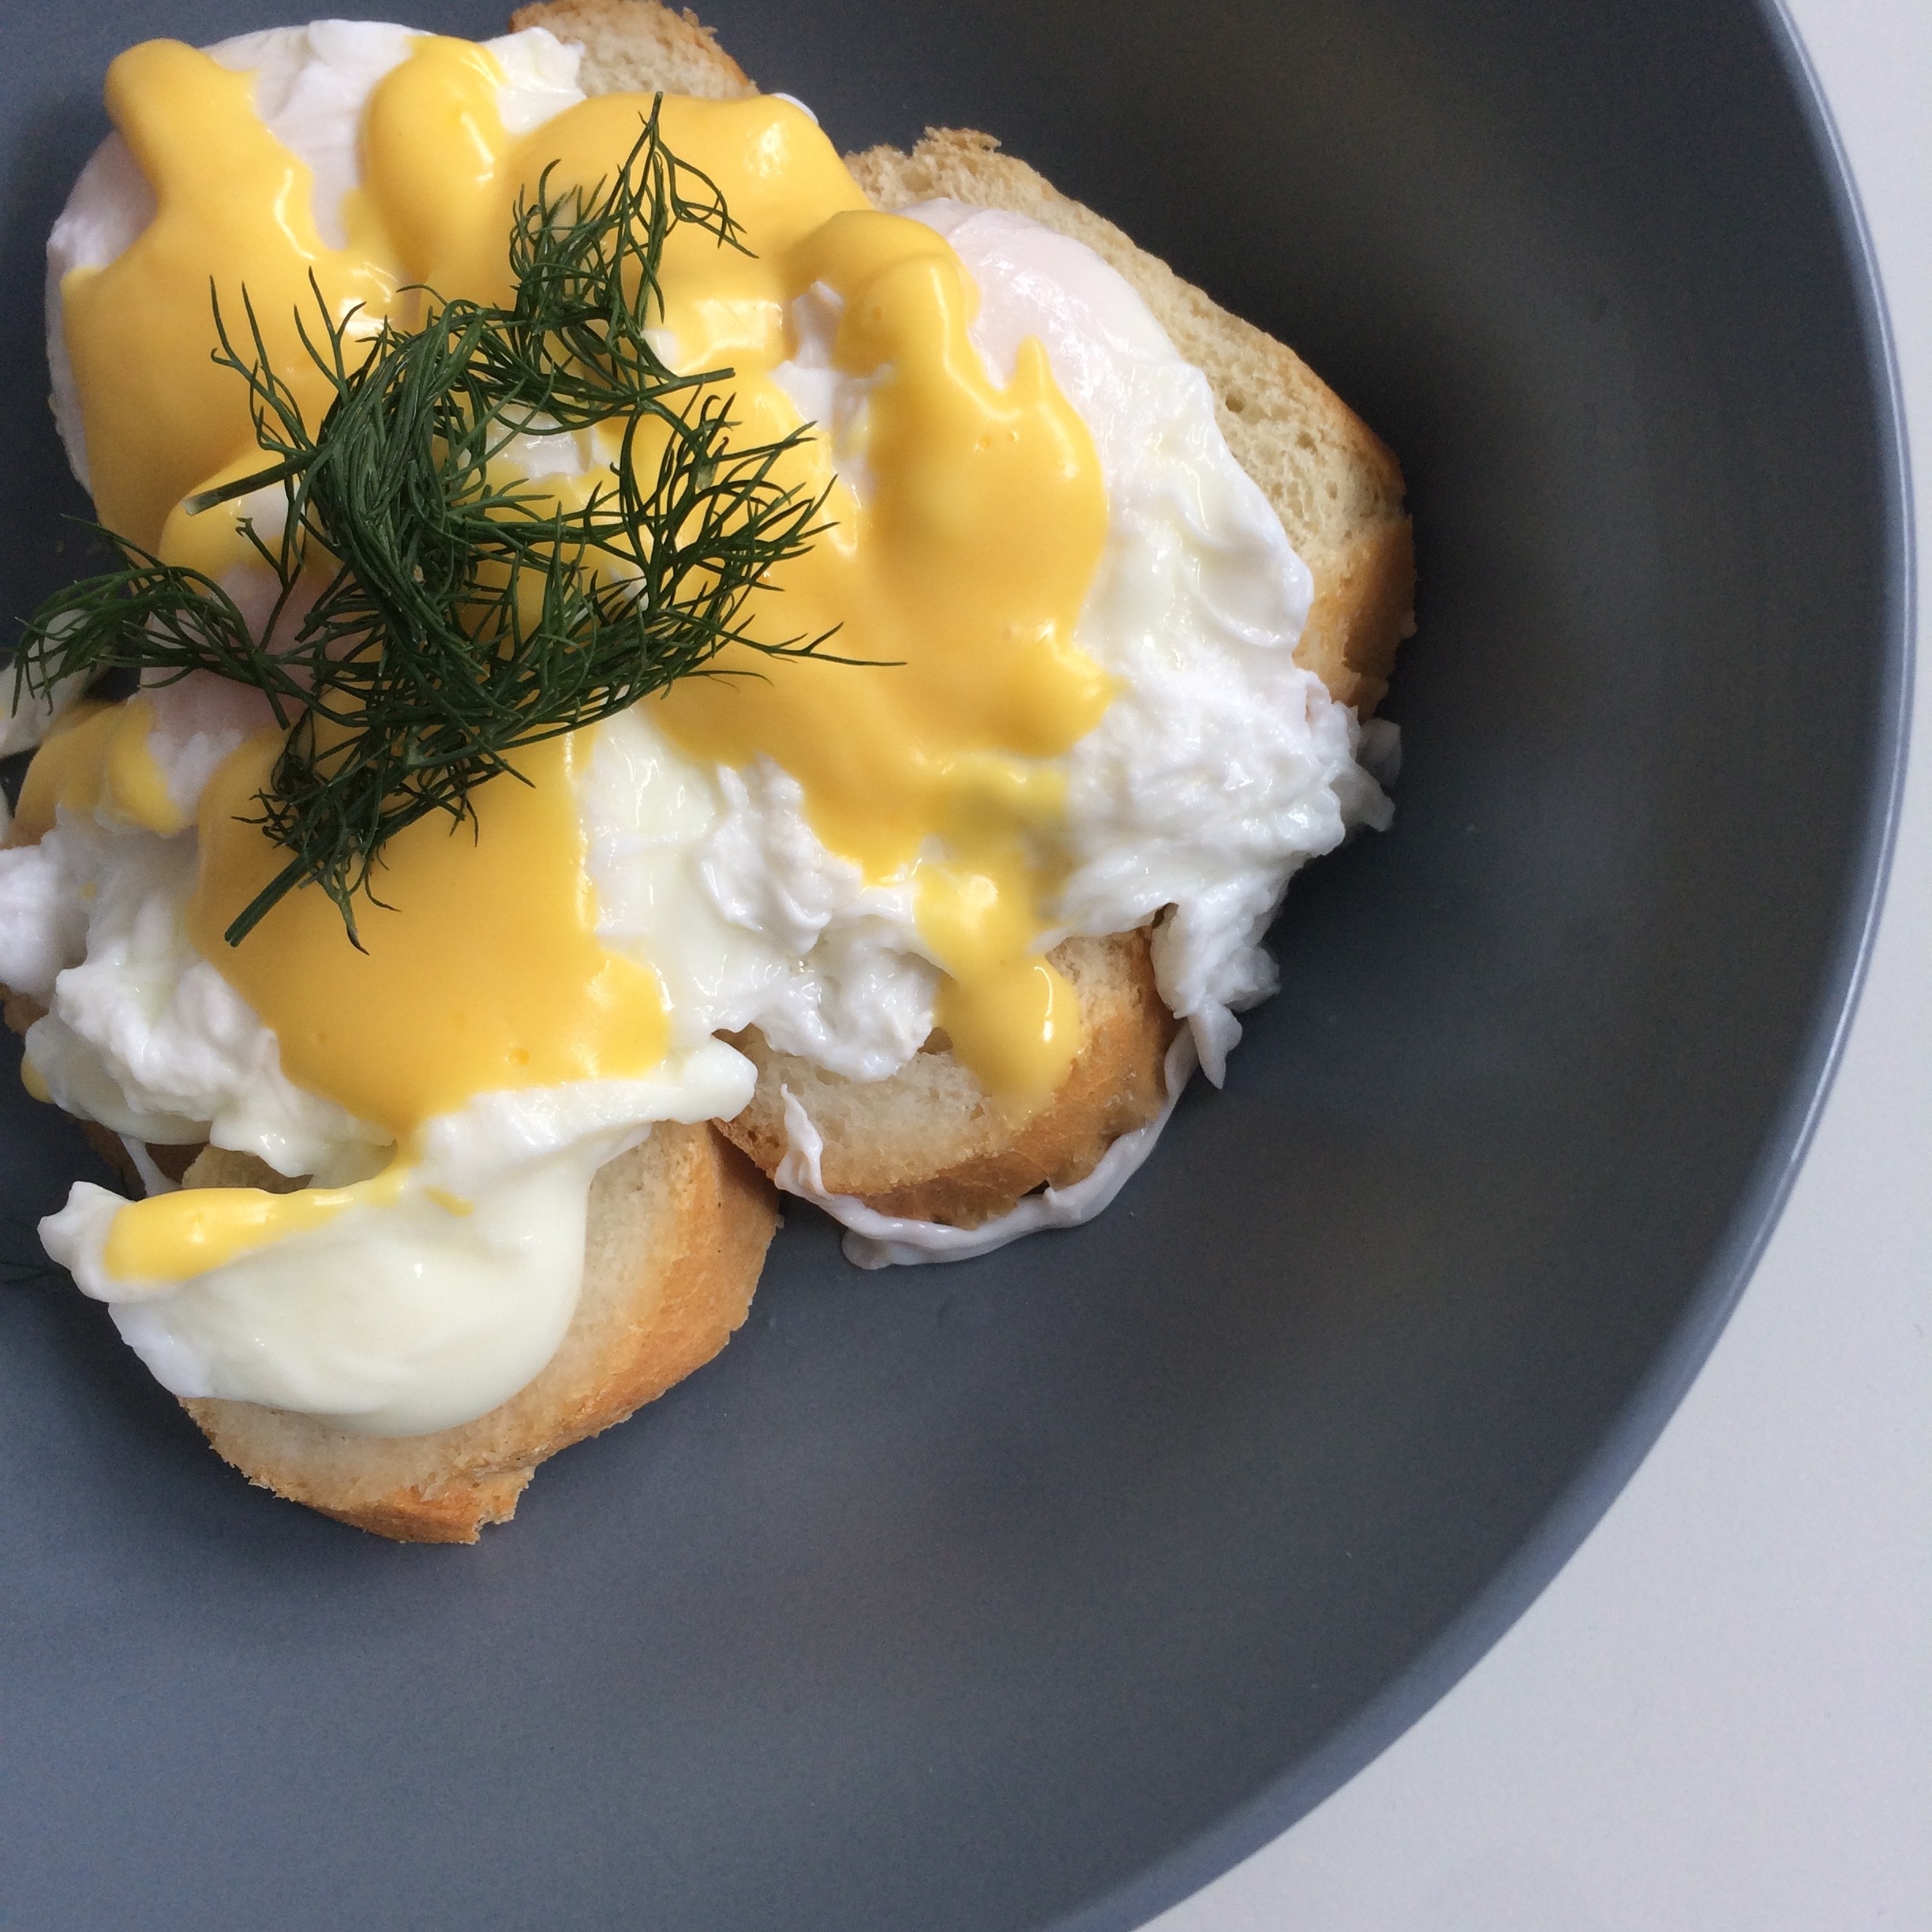
dish, meal, food, produce, breakfast, dessert, cuisine, cream, dairy product, eggs benedict, flowering plant, sour cream, land plant